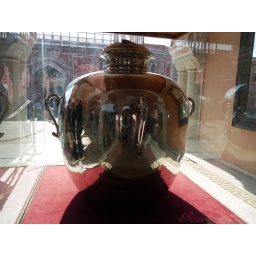
there's two of those impressive silver pieces. the Marajah took it's own water for his stay in England!